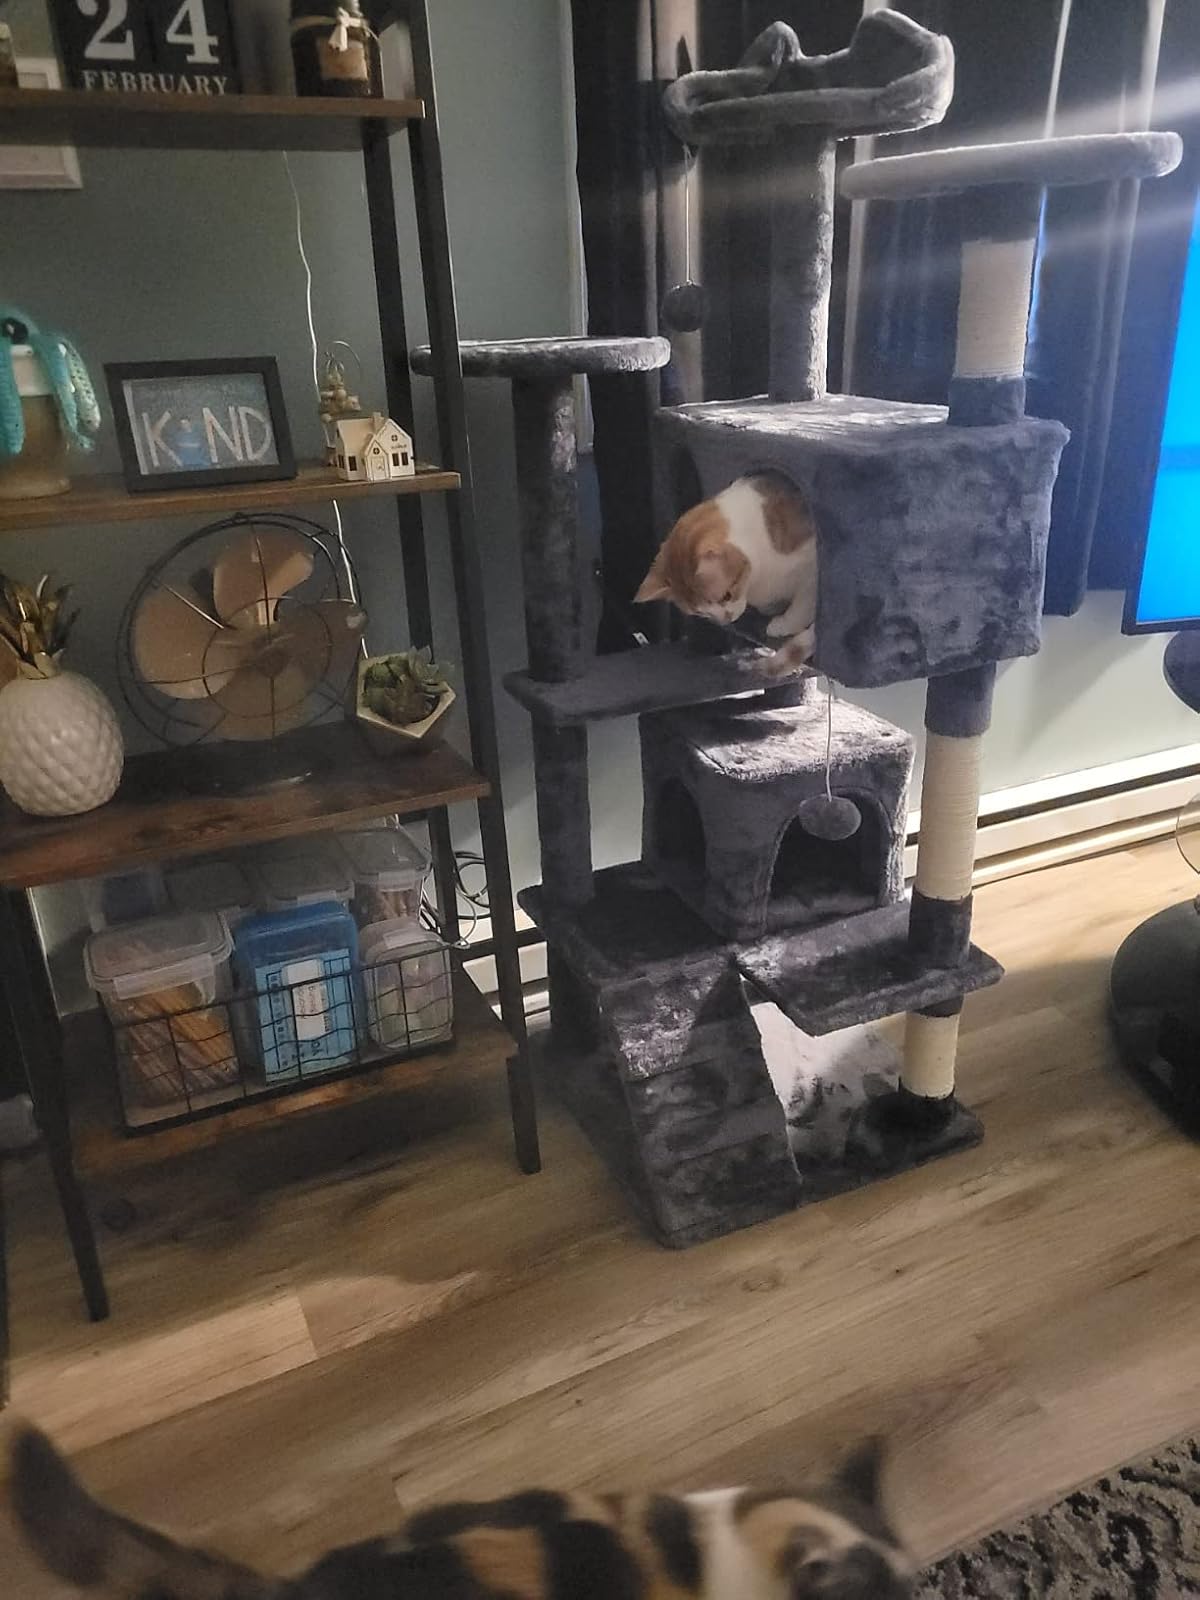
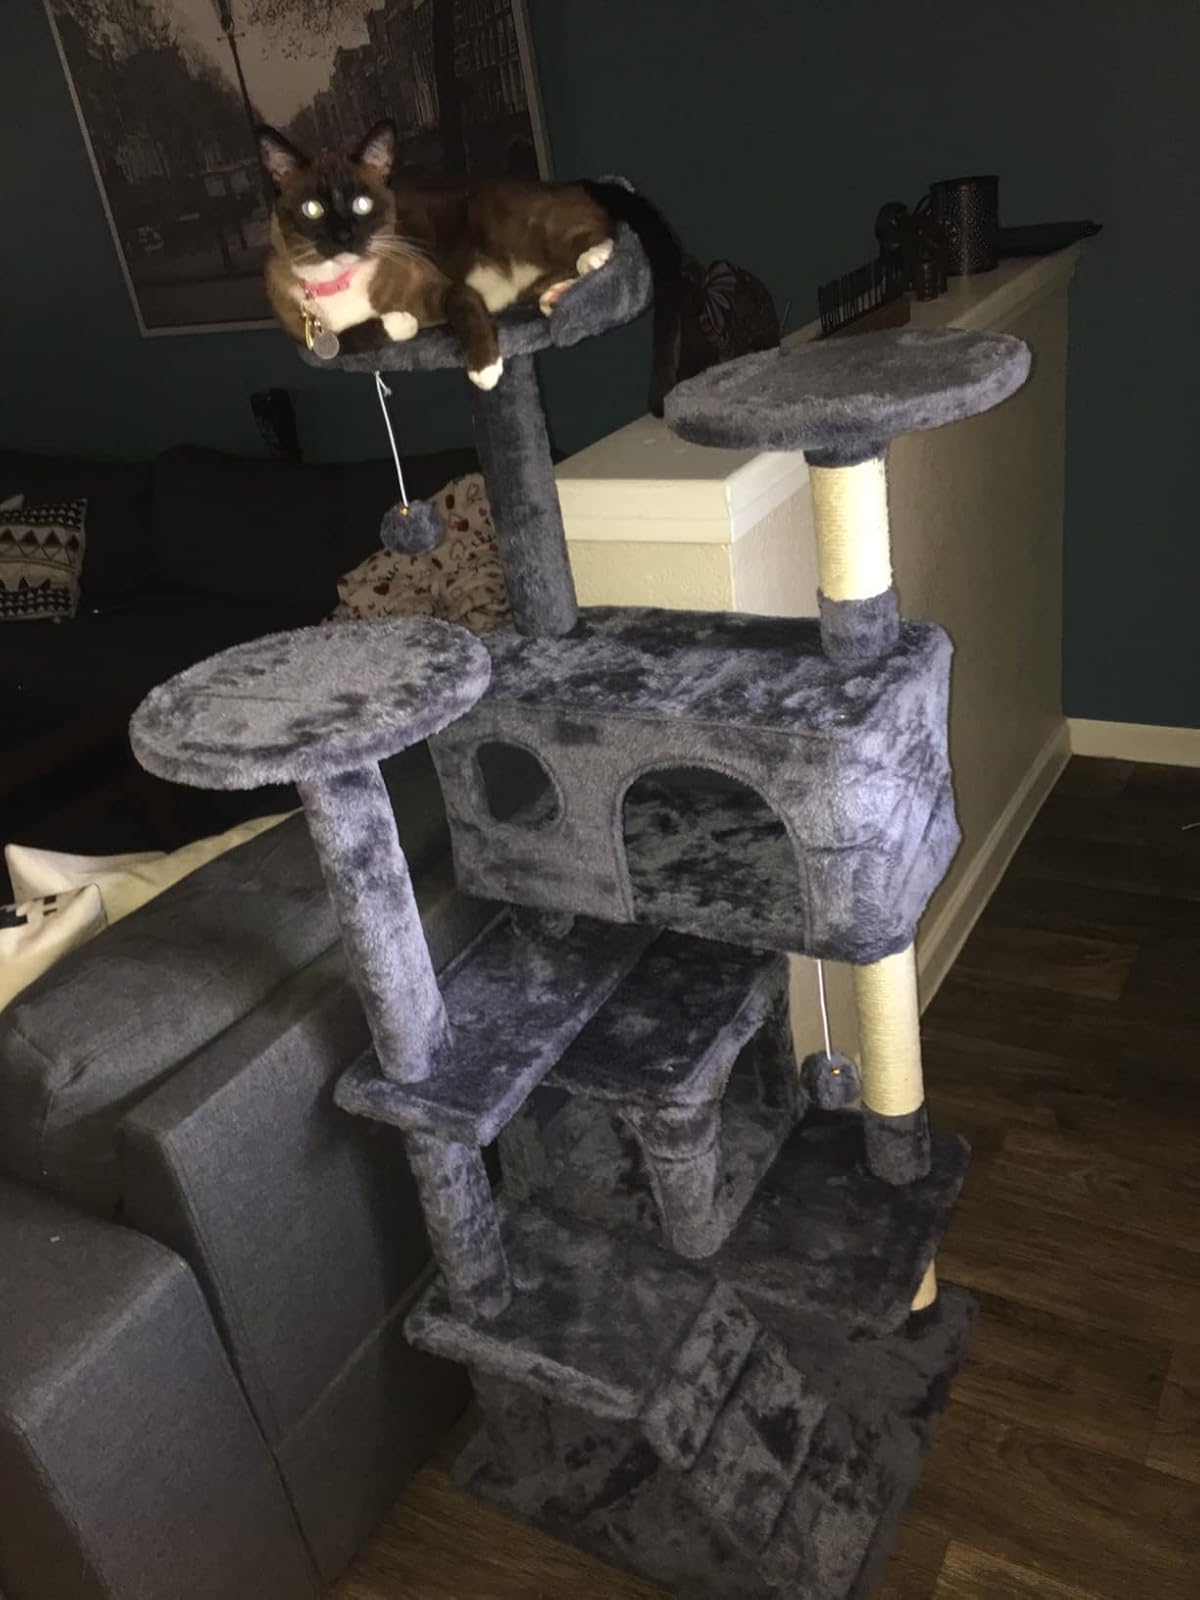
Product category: items_cat tree
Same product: yes